Yoyes (film)

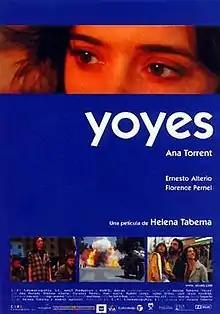
Spanish film poster

Yoyes is a 2000 Spanish political drama film directed by consisting of a fictionalized reconstruction of the life of María Dolores Katarain (aka Yoyes), a female member of ETA, who was targeted by that organization upon her return to the Basque Country.